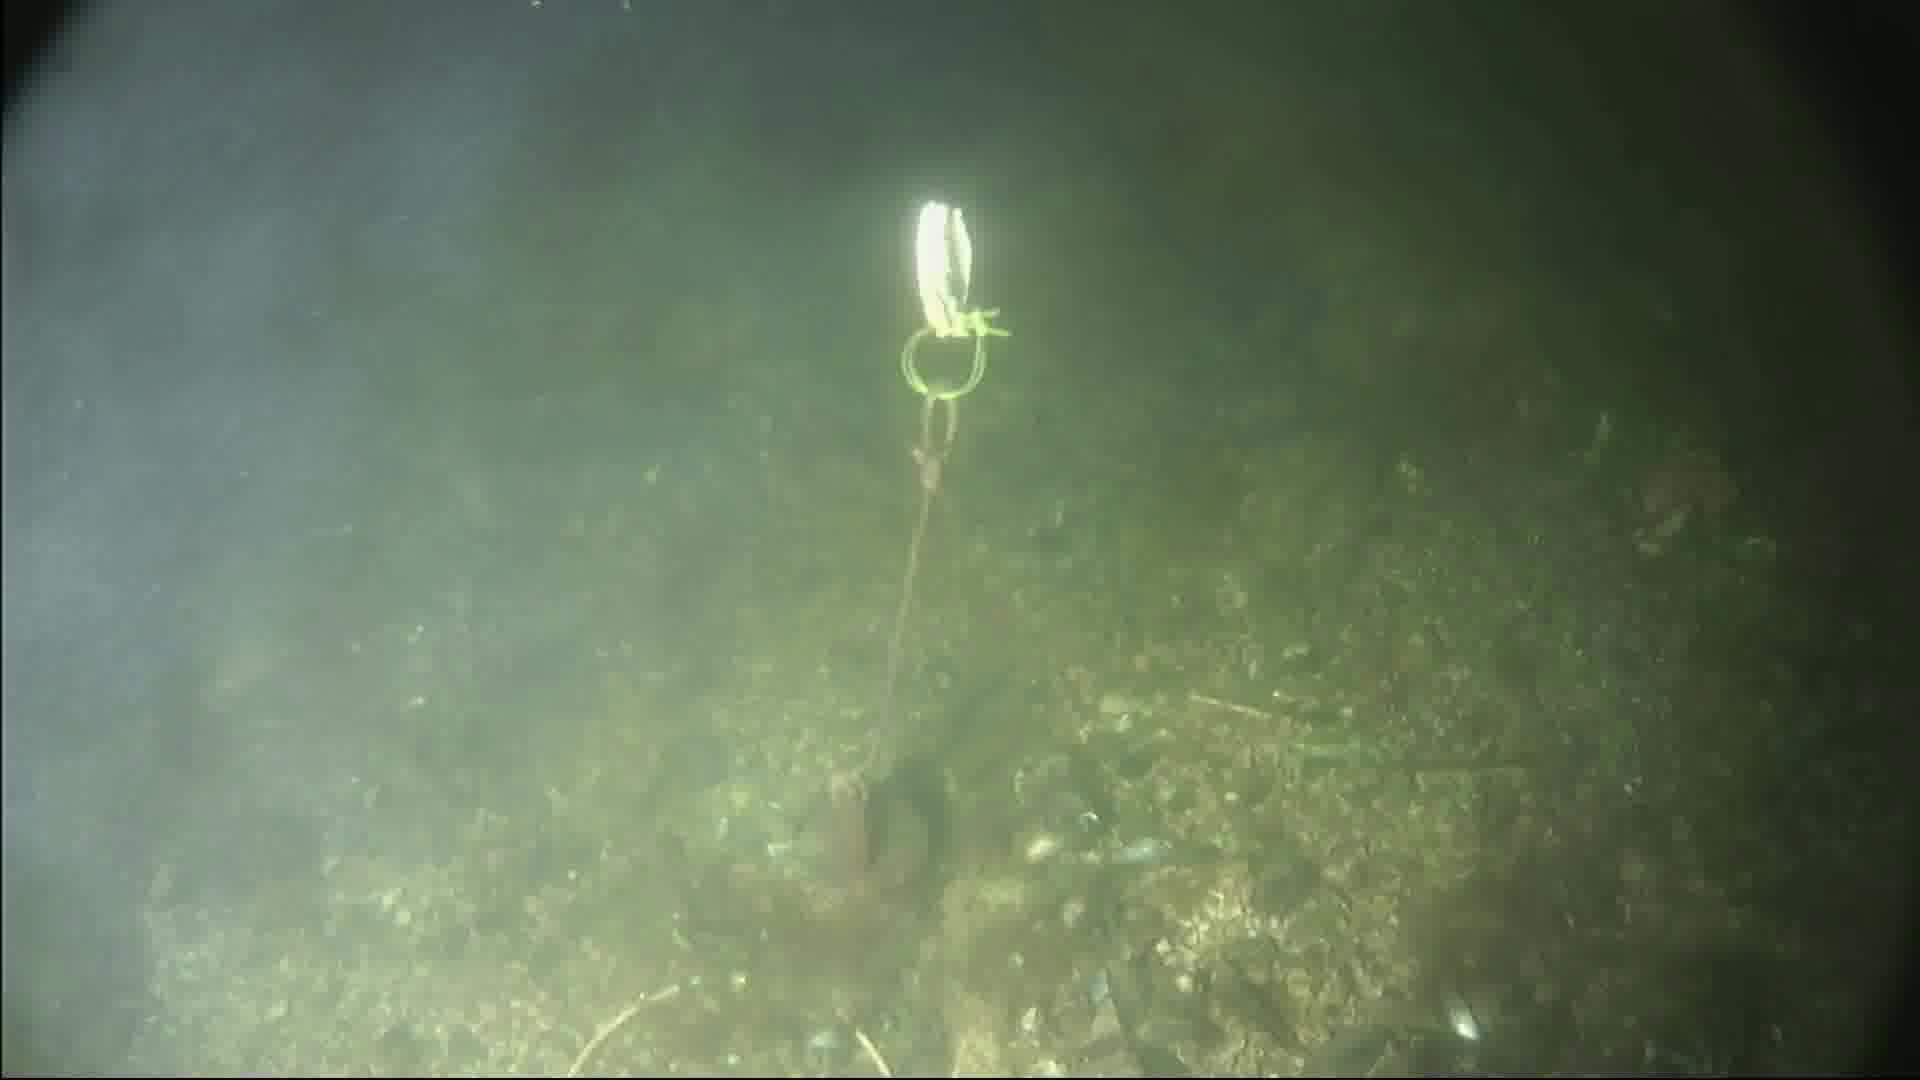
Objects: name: crab